DeLesseps Story Morrison

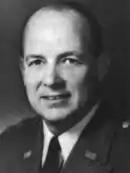
Morrison as a Major General in the Army Reserve.

After graduation from college he was commissioned in the Army Reserve as a Second Lieutenant in 1933.